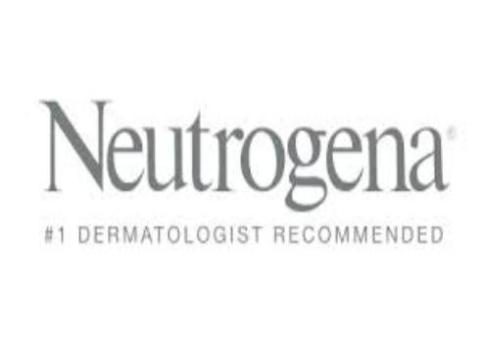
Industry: Necessities